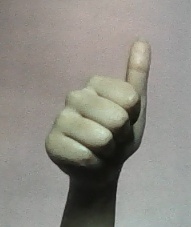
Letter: aleff